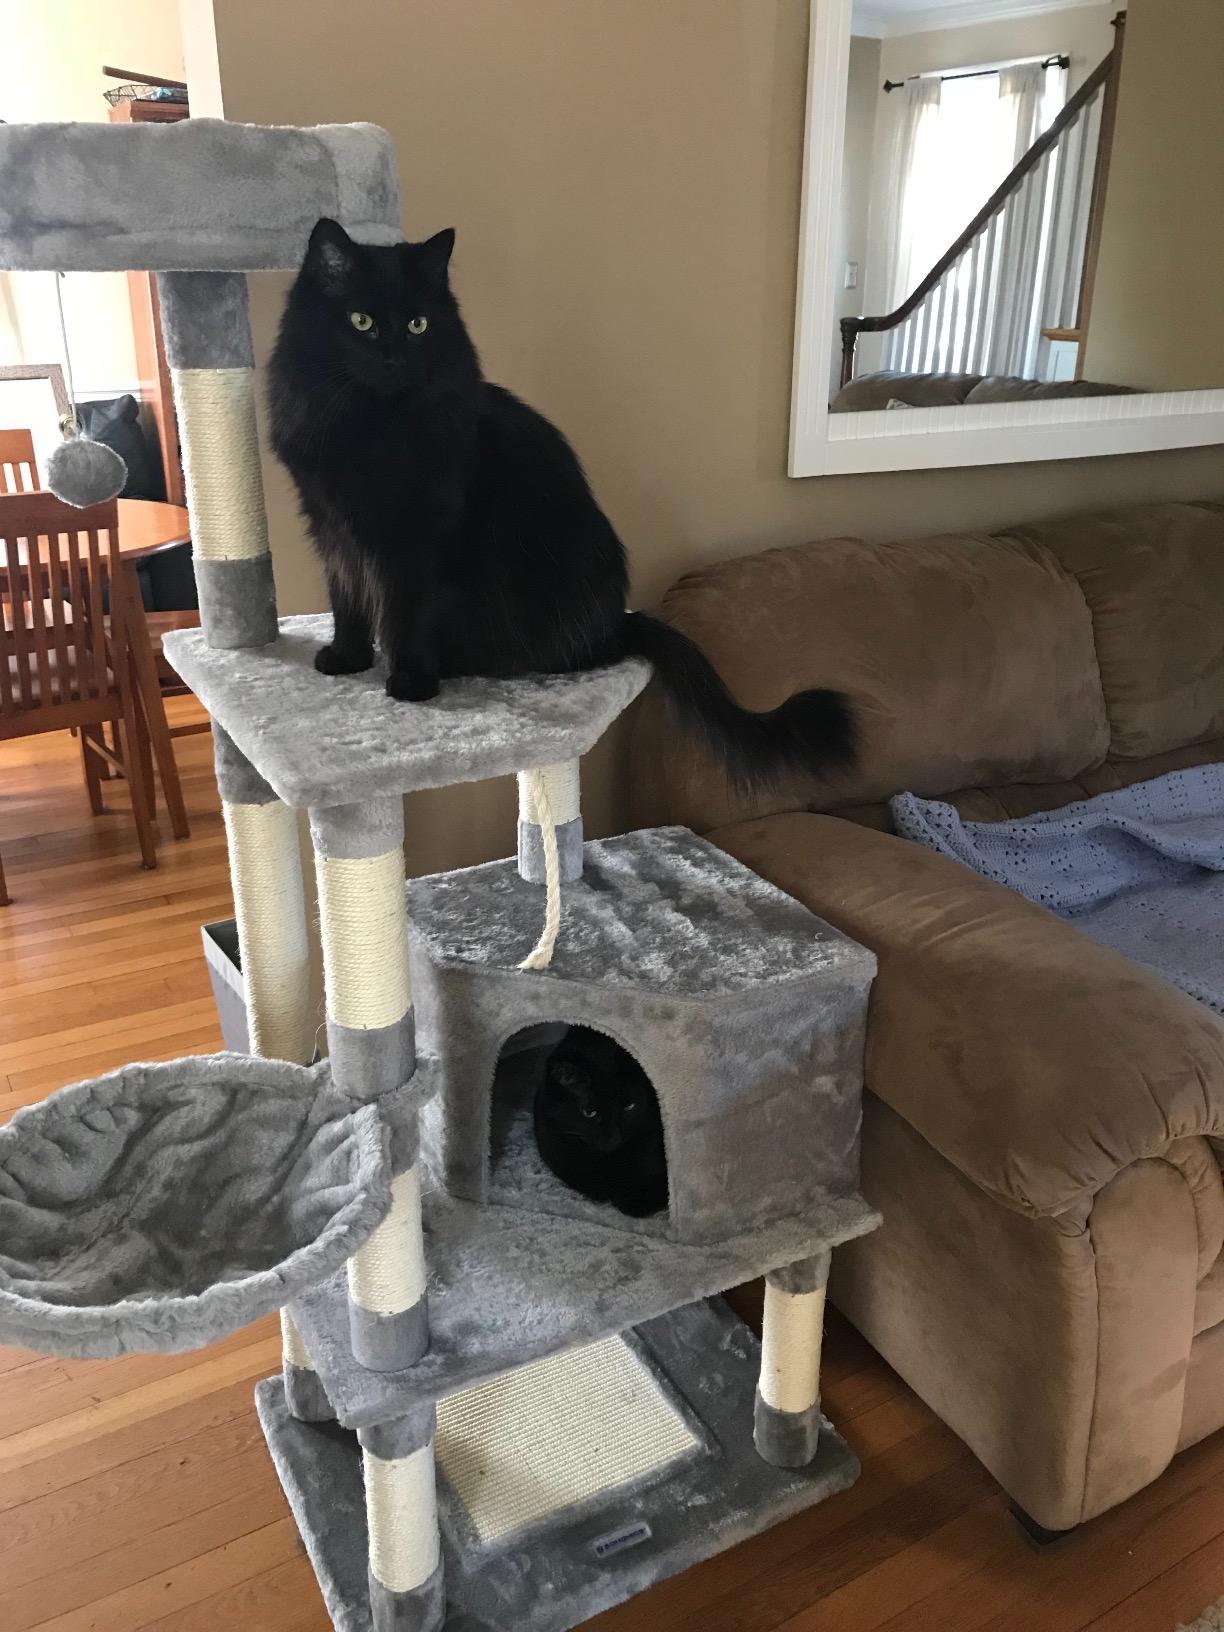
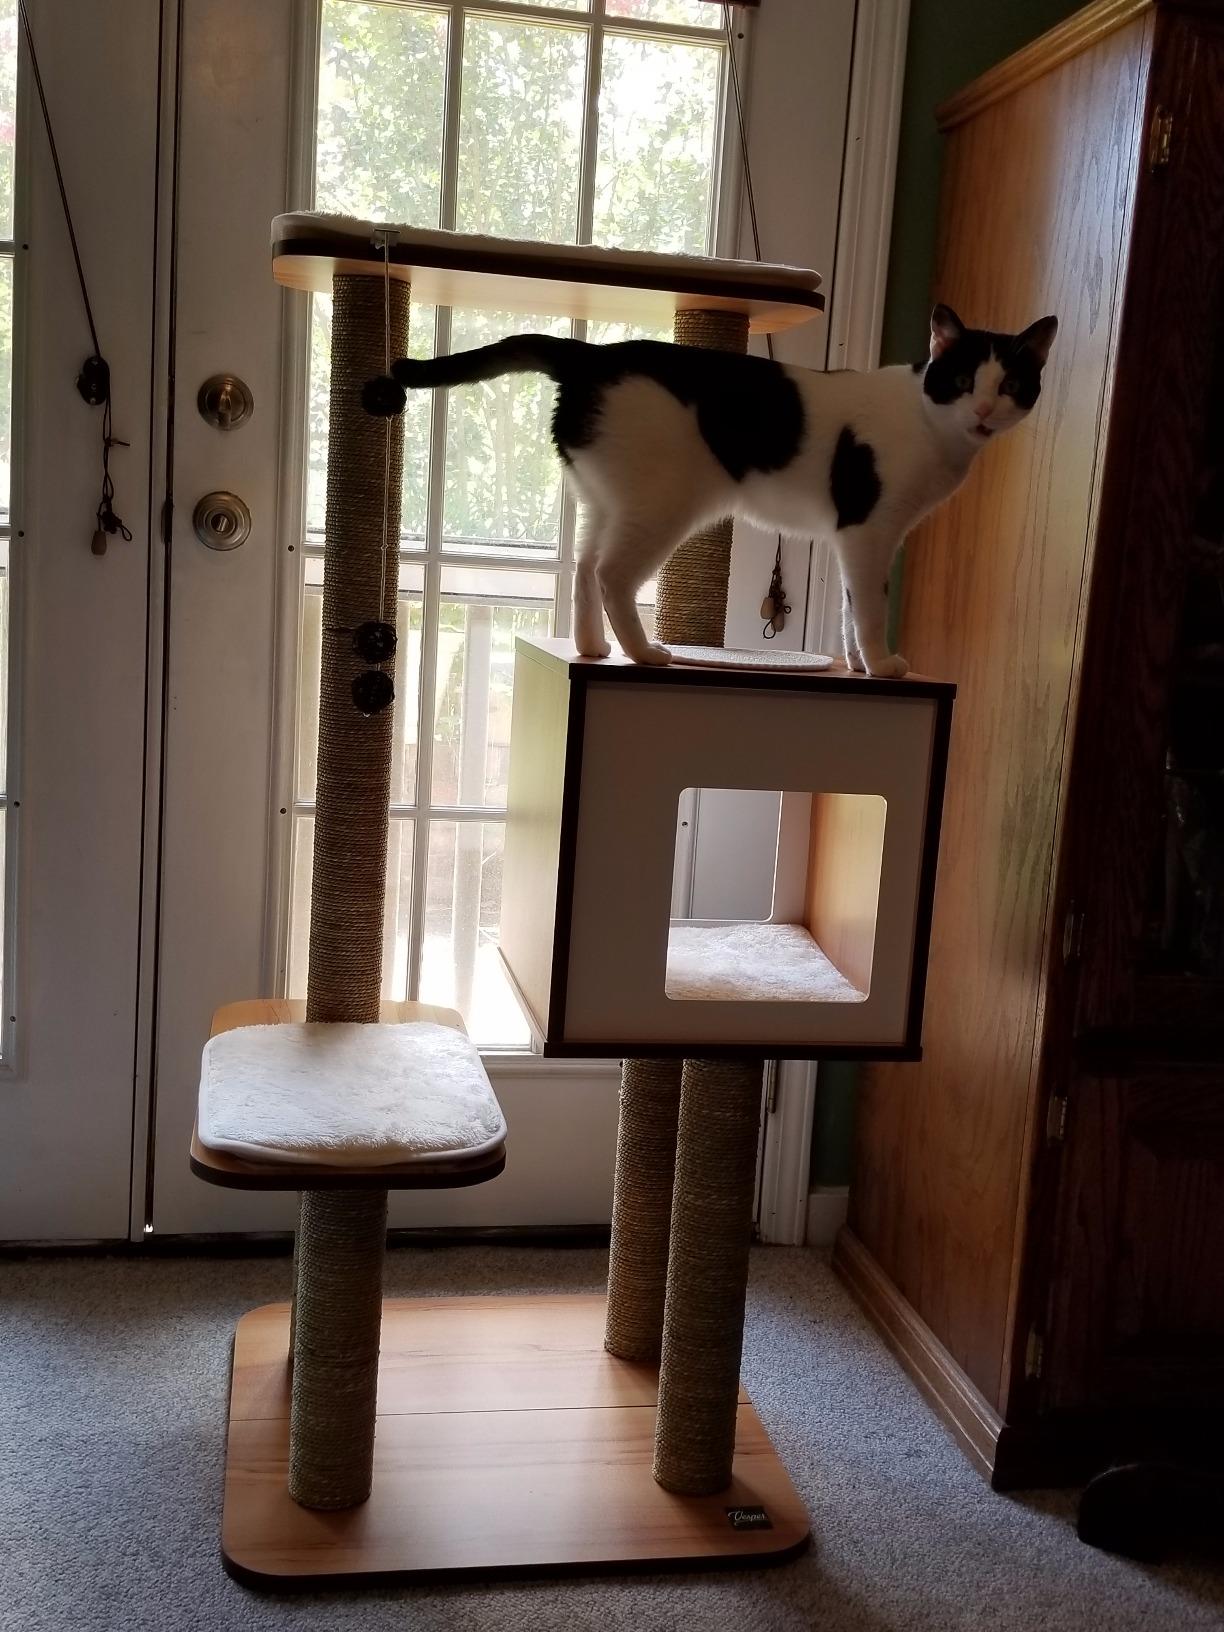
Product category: items_cat tree
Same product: no